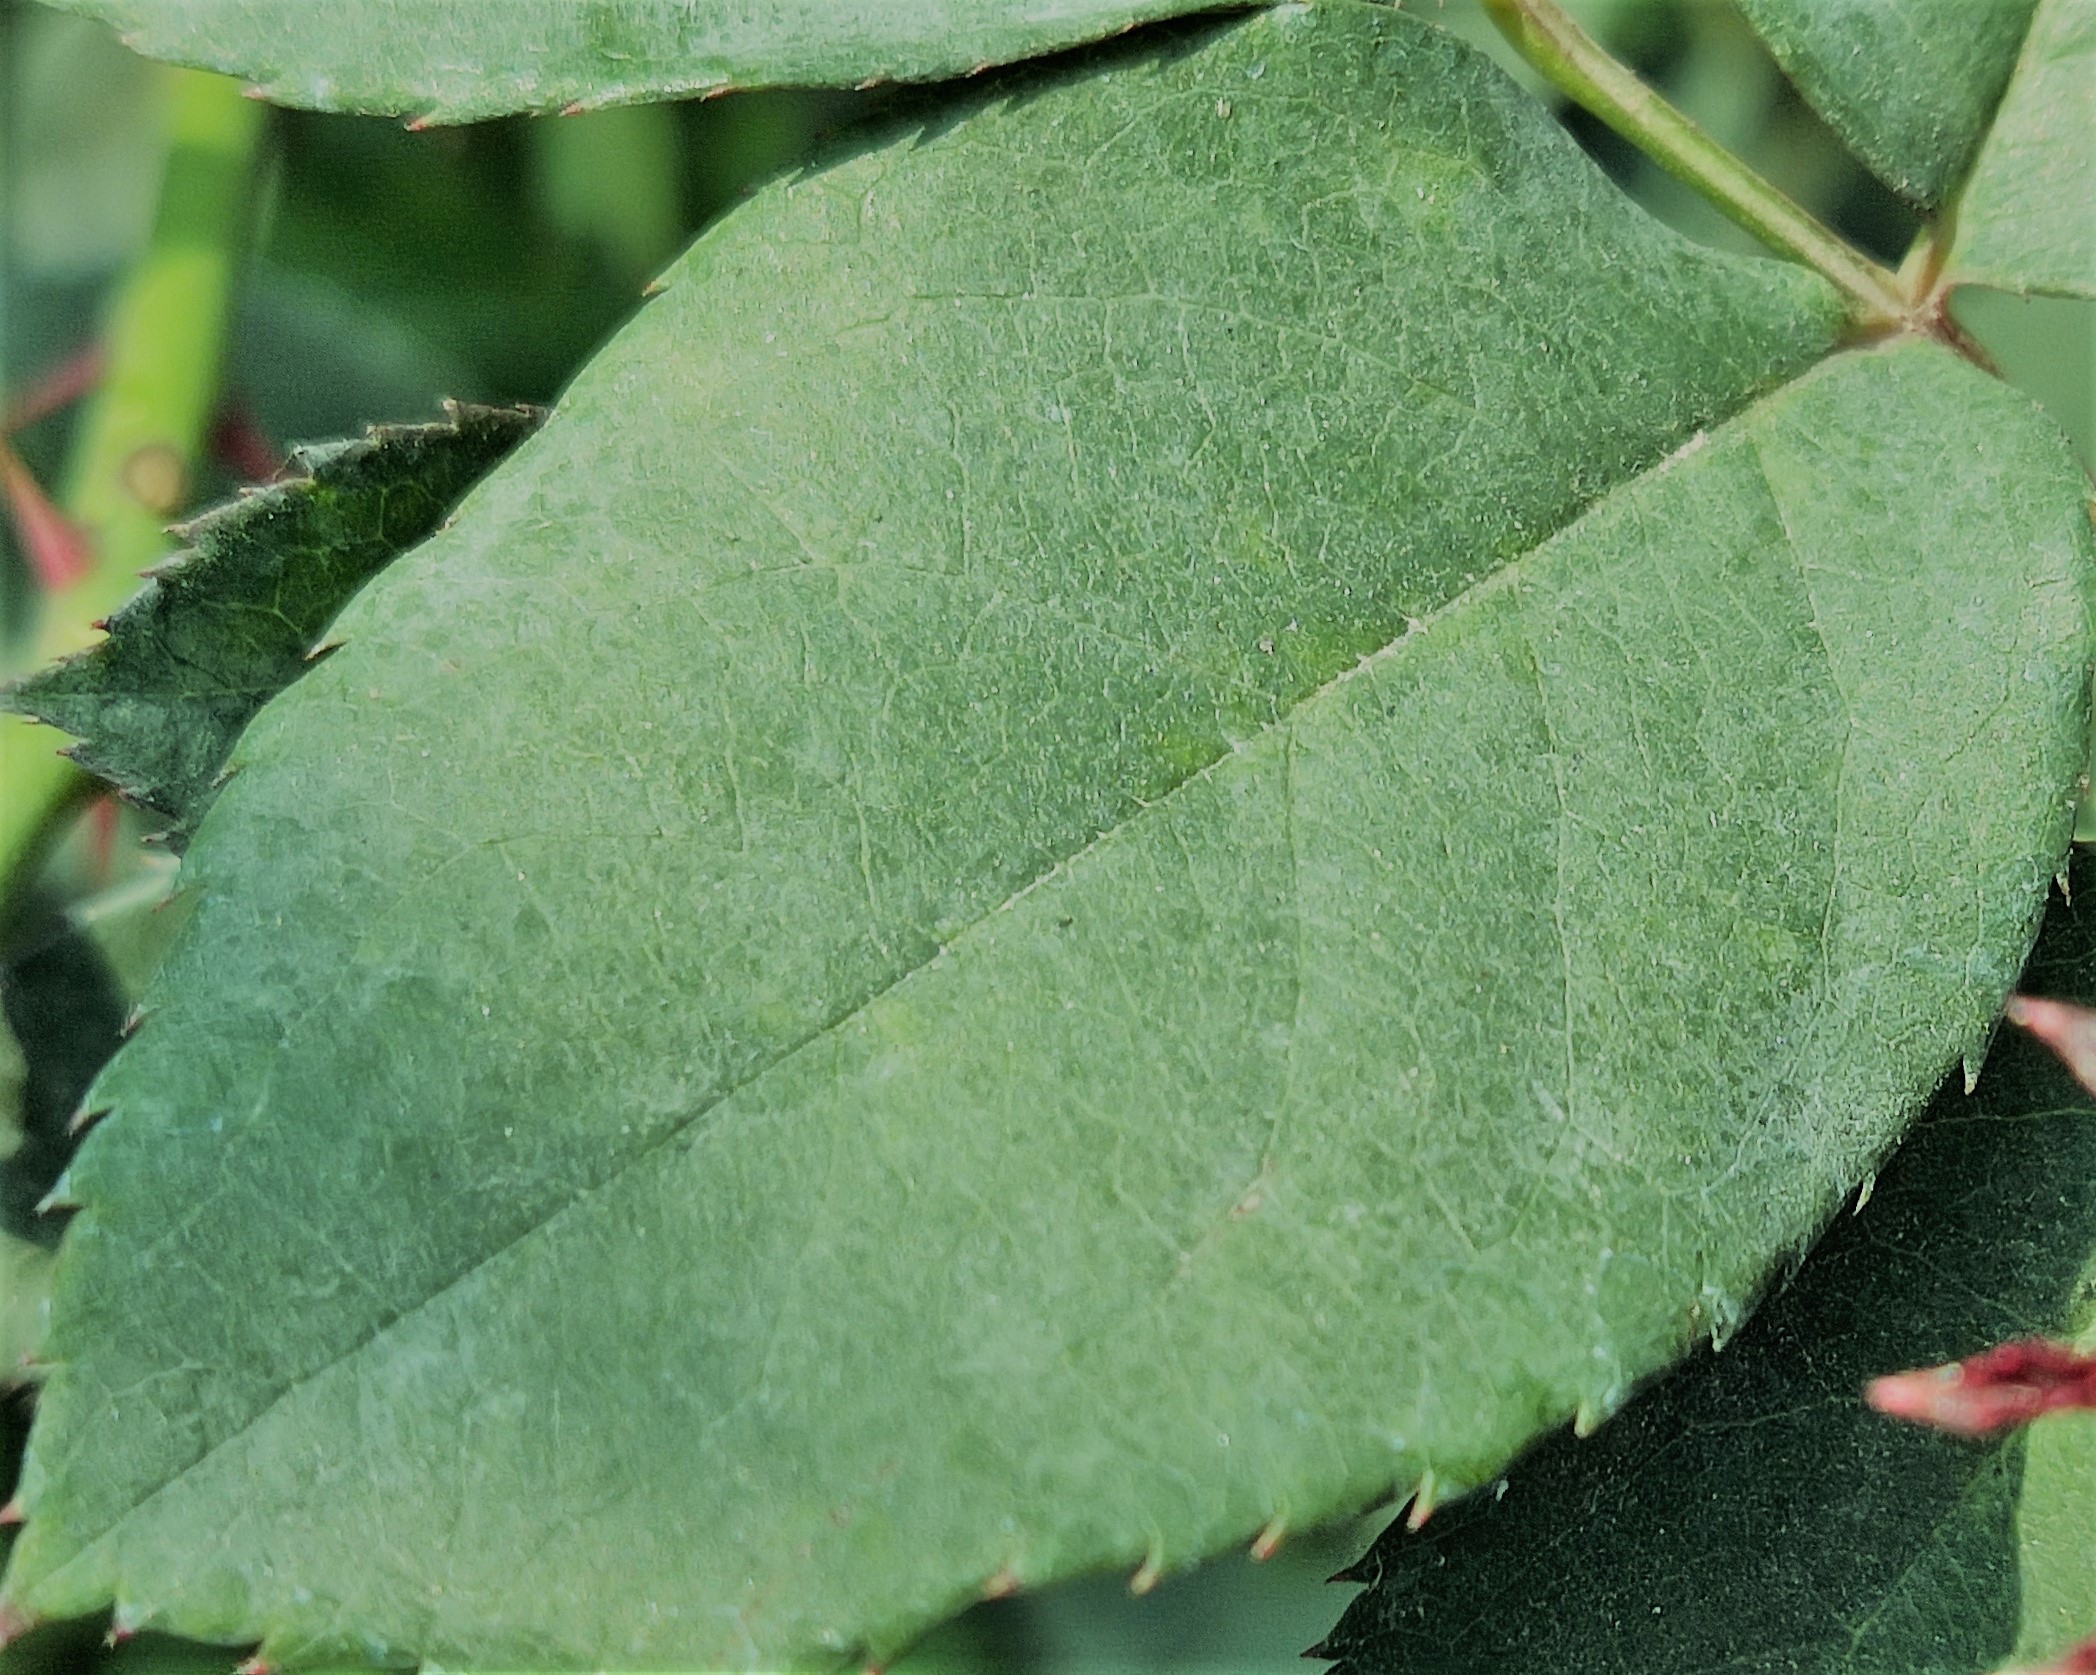
Label: Fresh Leaf